The Bleeding House

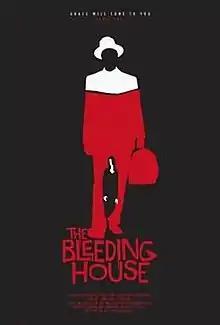

The Bleeding House is a 2011 horror film written and directed by Philip Gelatt and starring Alexandra Chando, Patrick Breen and Charlie Hewson.